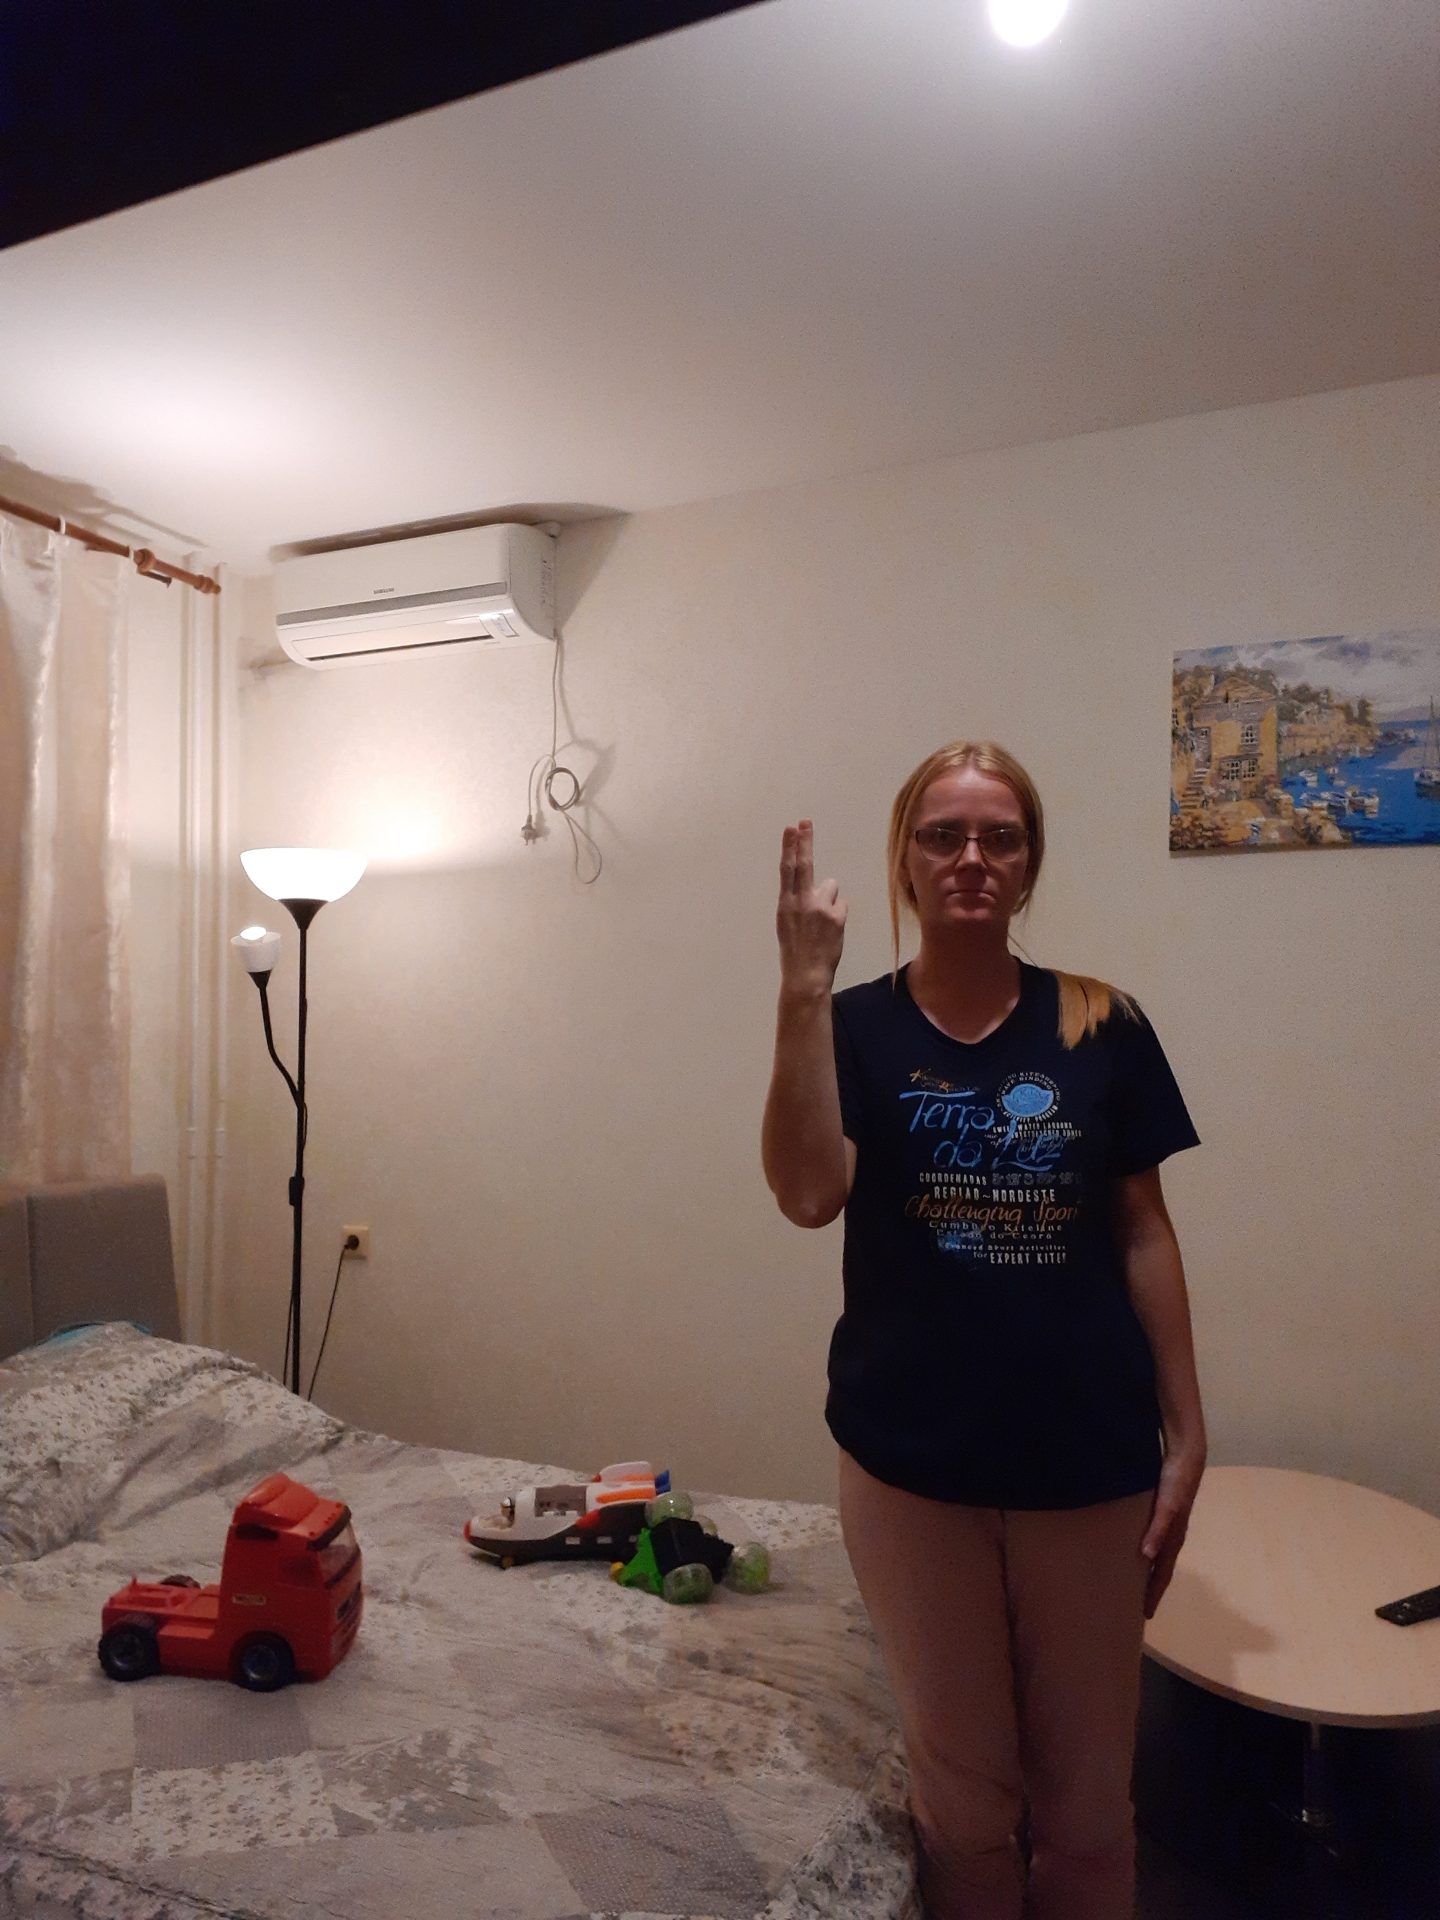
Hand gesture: two_up_inverted